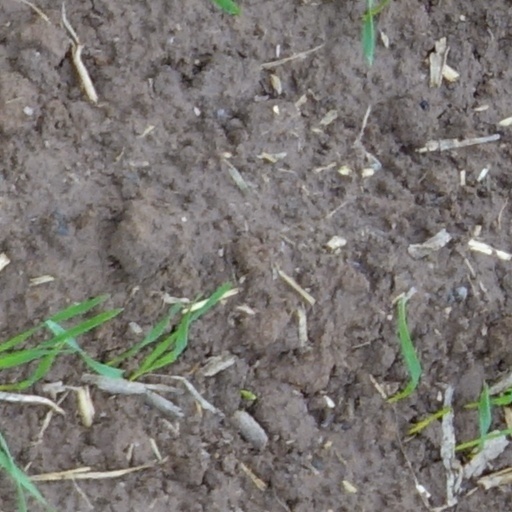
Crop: wheat